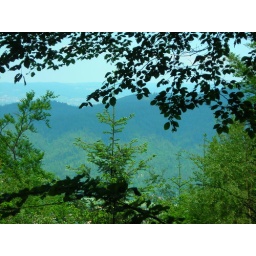
View from the peak of the mountain in the black forest